VFA-22

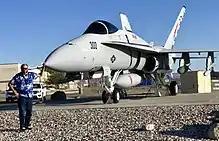
VFA-22 F/A-18 at NAS Fallon Nevada USA on the grounds of the Naval Air Station Fallon Air Park (Museum), home of the TOPGUN Navy Fighter Weapons School.

In October 2001, VFA-22 operating from performed strikes against Taliban and Al Qaeda forces in Afghanistan in support of Operation Enduring Freedom. In 2003, VFA-22 deployed with Carrier Air Wing 9 on board "Carl Vinson" on an extended eight month Western Pacific deployment in support of the Global War on Terrorism. In July 2004, VFA-22 transitioned to F/A-18E Super Hornets, and in January, 2006, deployed with Carrier Air Wing 14 on board for six months in support of the Global War on Terrorism.